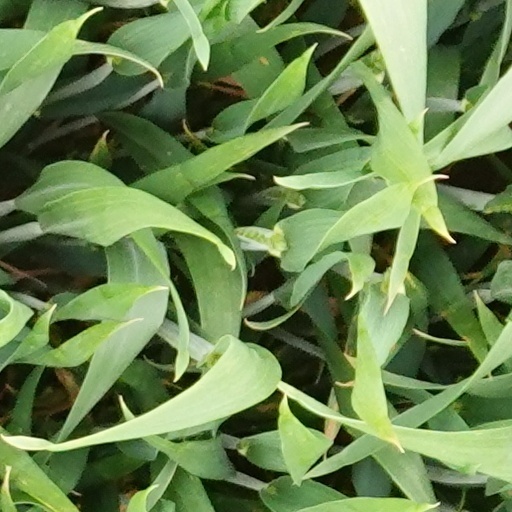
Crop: wheat